Adam RA-15 Major

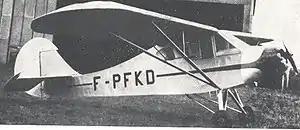
Adam RA-15 Major in 1957

The Adam RA-15 Major was a French sporting plane developed and produced in the decade after World War II.